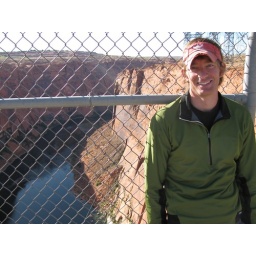
Joe and the fence (and the river in the background)